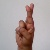
The image shows a hand gesture representing the letter 'R' in Indian Sign Language.